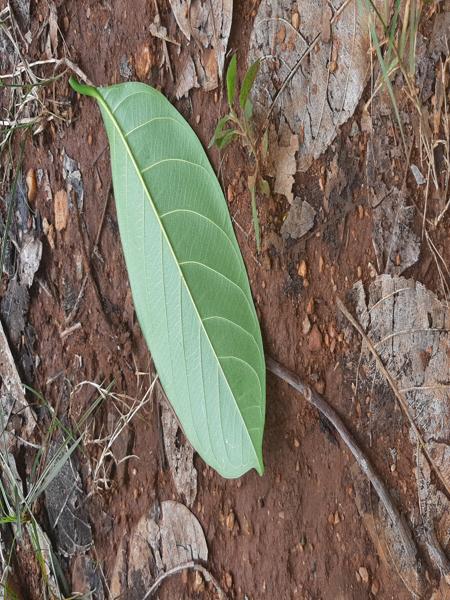
Plant: Jackfruit